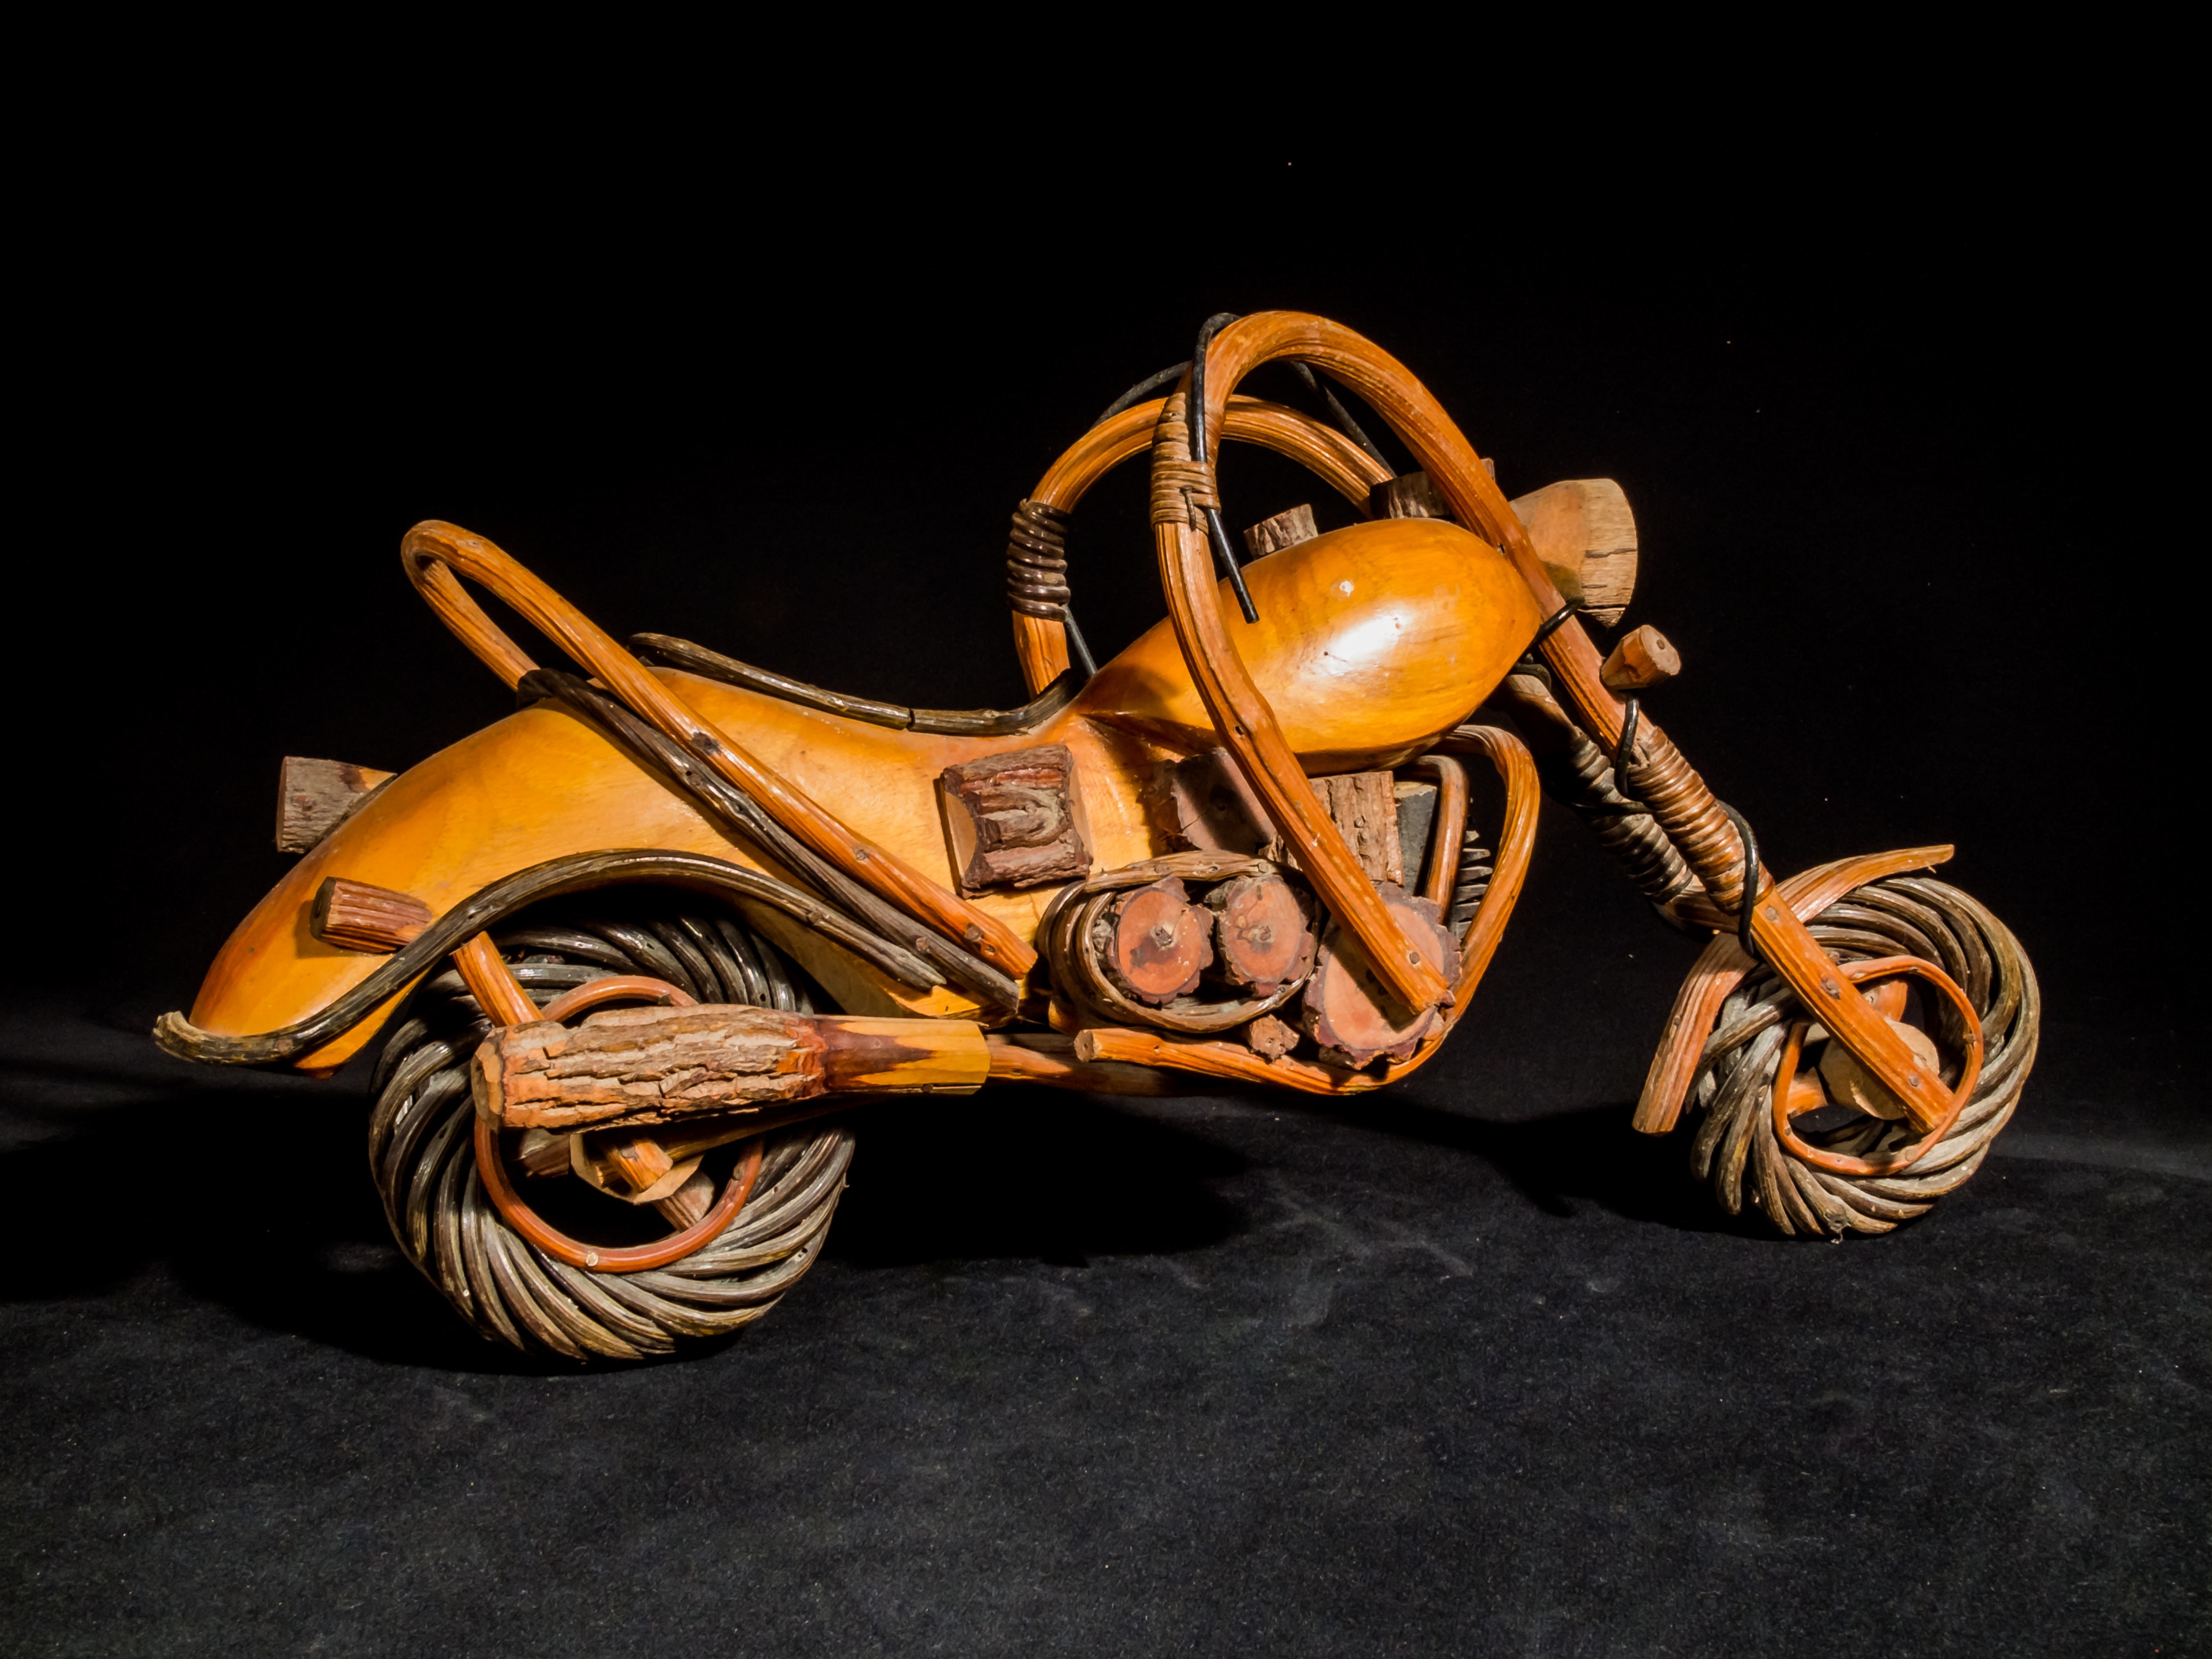
car, vehicle, motorcycle, art from thailand, land vehicle, wood model, automotive design, wooden motorcycle